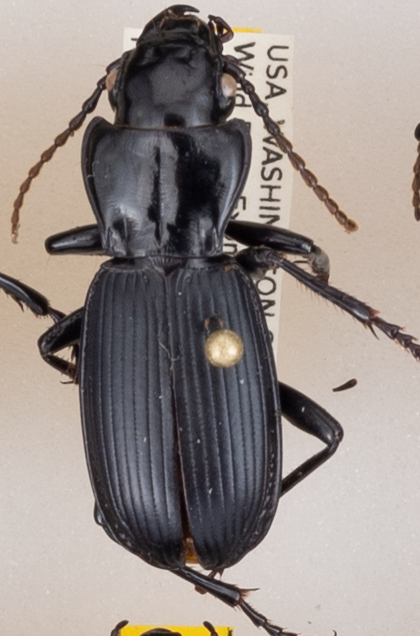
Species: Pterostichus lama
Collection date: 2018-07-03
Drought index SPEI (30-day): -1.45
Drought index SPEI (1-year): -0.32
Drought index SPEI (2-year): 0.71